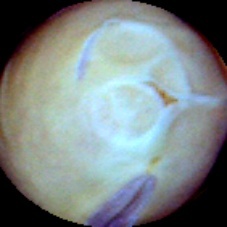
Label: Skin-damaged